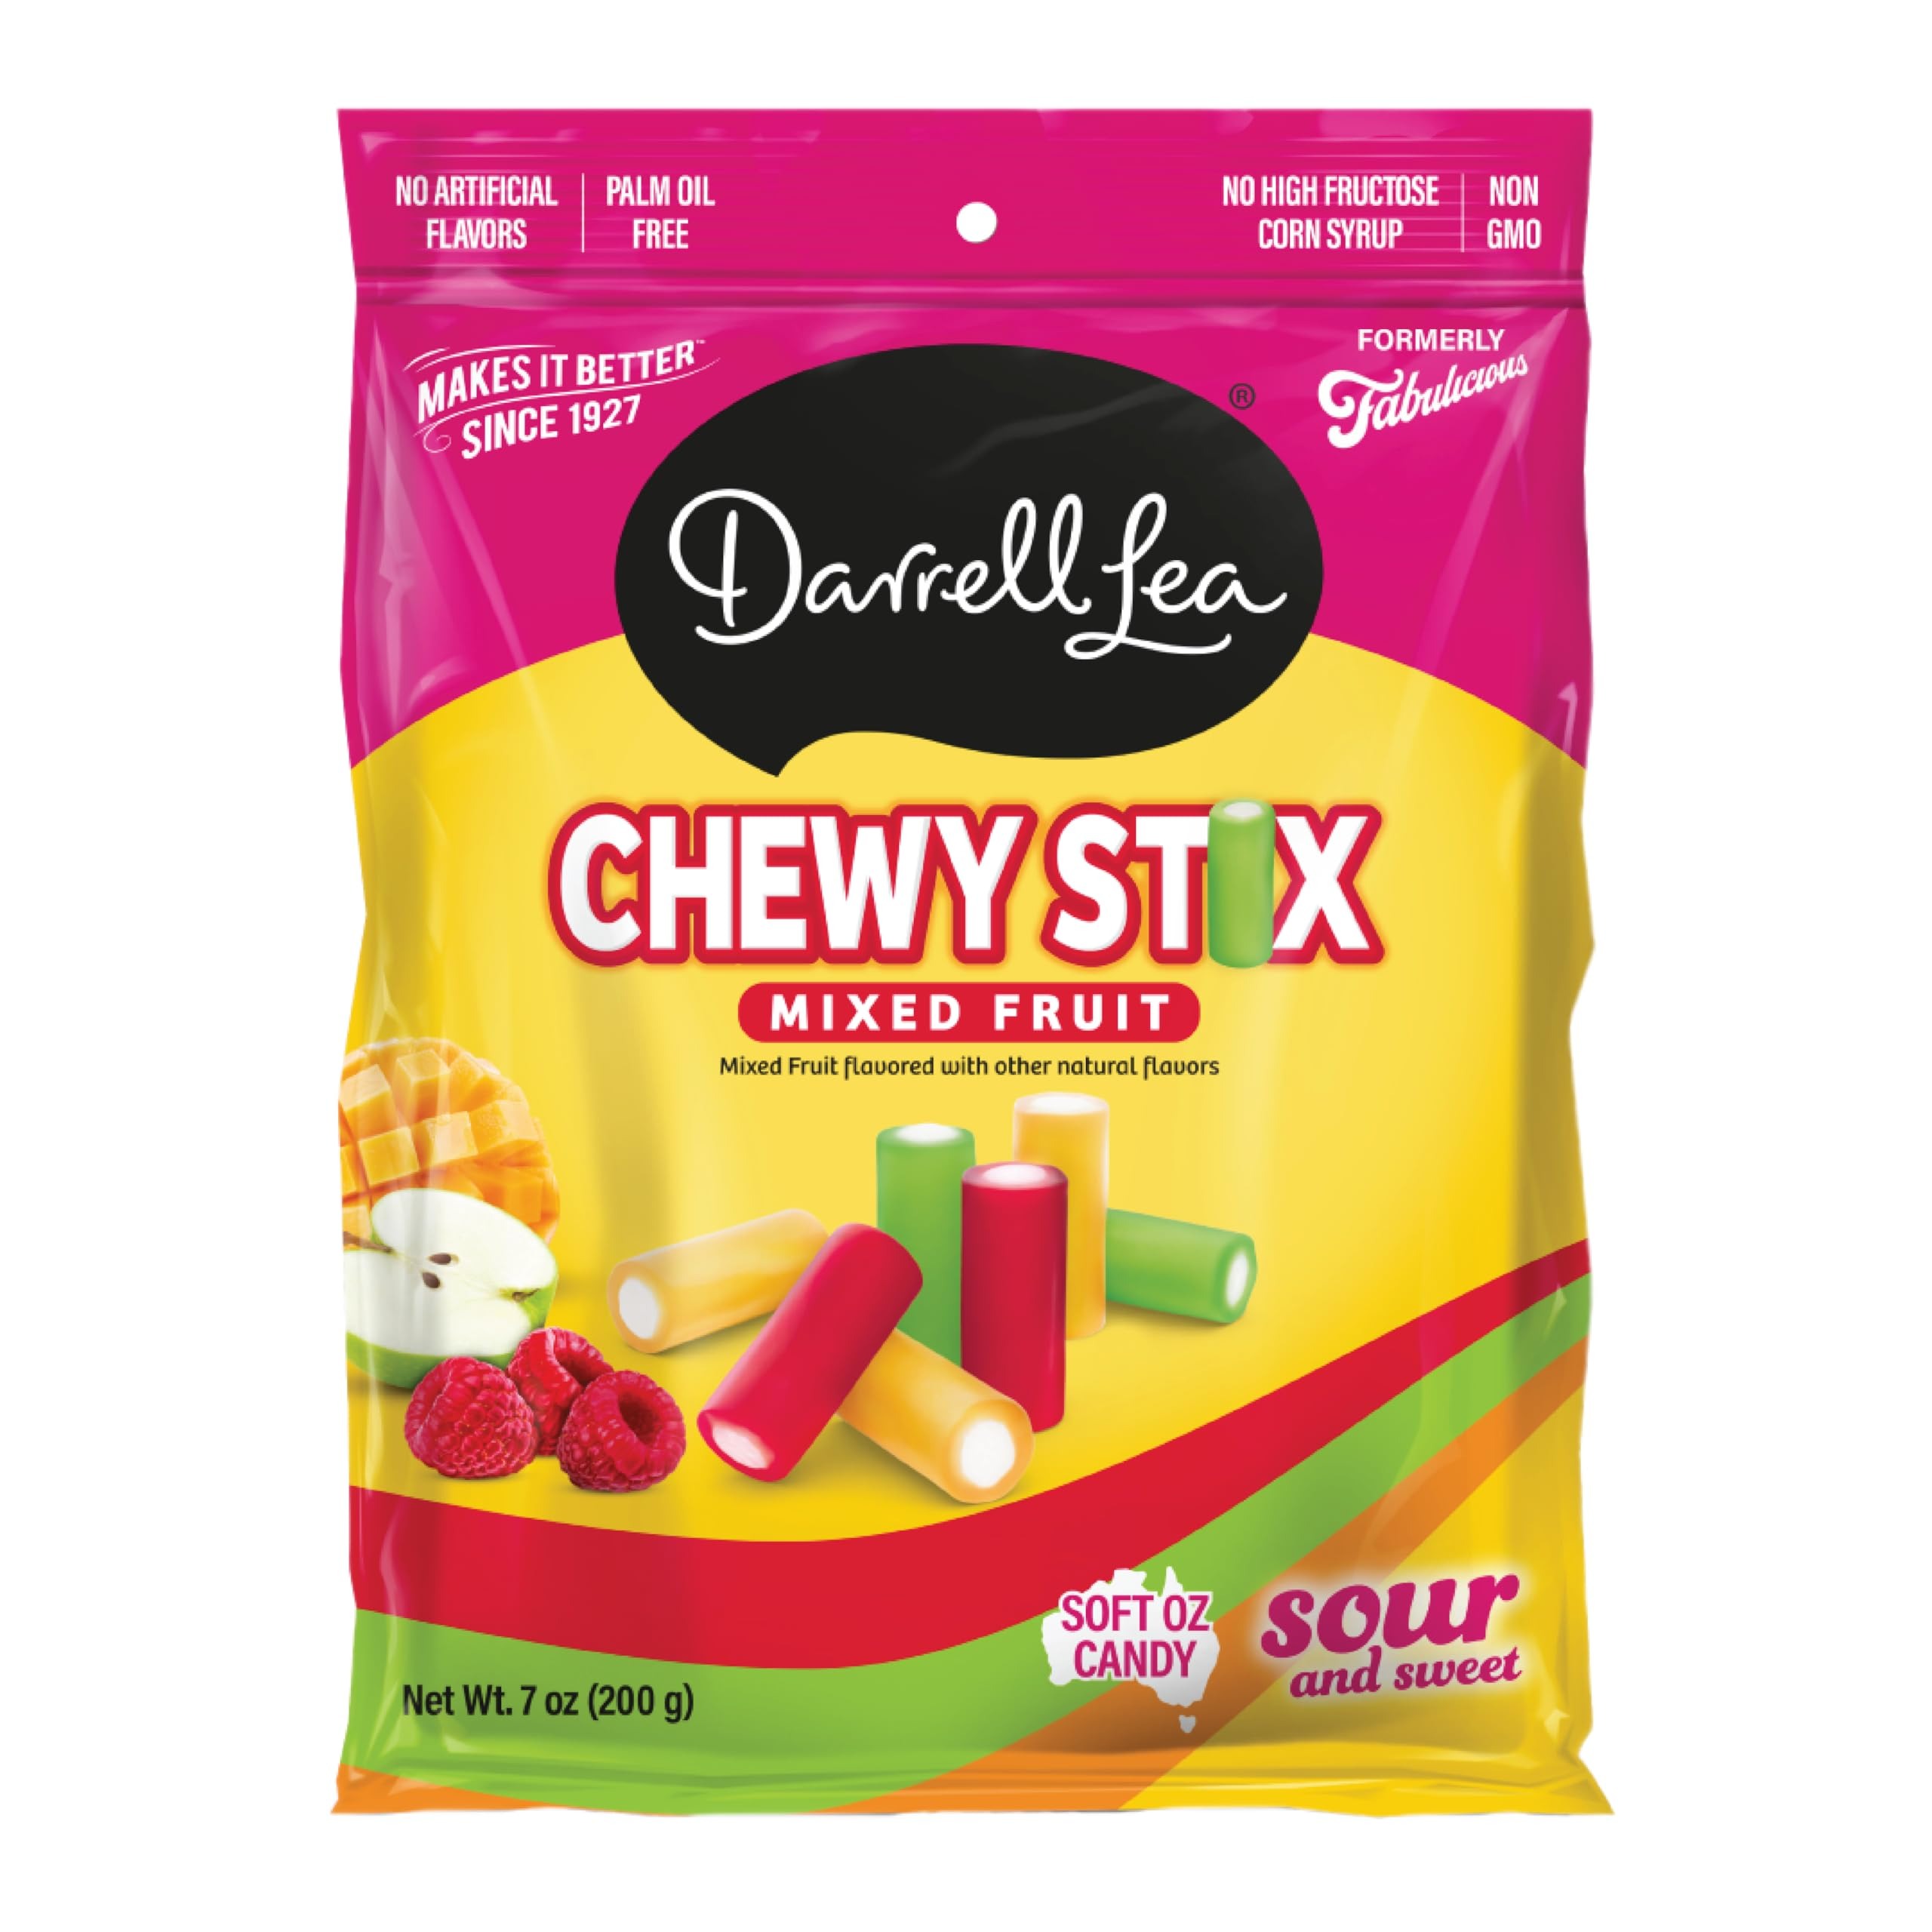
Item Name: Darrell Lea Fabulicious Mixed Flavors Sour Candy Stix, 7 Ounce (Pack of 1) | Soft and Tangy, No Artificial Flavors, Palm Oil Free, Made in Australia, Shareable
Bullet Point 1: LIVE THE SWEET LIFE: Our Fabulicious Sour Candy Stix are soft and chewy green apple flavored tubes with a sour filling-guaranteed to make your tastebuds tingle!
Bullet Point 2: MAKES IT BETTER: It’s not just a slogan; Darrell Lea's Fabulicious Sour Candy Stix are proudly made with NO Palm Oil, No High Fructose Corn Syrup, and NO Artificial Flavors.
Bullet Point 3: PALM OIL FREE: This hidden ingredient found in roughly half of all supermarket products causes mass destruction of rain forests, wildlife endangerment, and massive carbon emissions. That's why Darrell Lea officially replaced 100% of Palm Oil with Sunflower Oil across our entire product range.
Bullet Point 4: MADE IN AUSTRALIA: Darrell Lea has been making Australia’s finest chocolates, freshest licorice and most delectable confectionery since 1927. We’ve been inventing, challenging, and perfecting our recipes for nearly 100 years, and now ship to the U.S. for you to enjoy.
Bullet Point 5: THE MORE THE MERRIER: Try our other Fabulicious Sour Candy Stix flavors in Green Apple & Tropical Mixed Fruit. Perfect for sharing at parties and picnics or keep all to yourself!
Value: 7.0
Unit: Ounce

Price: 9.99